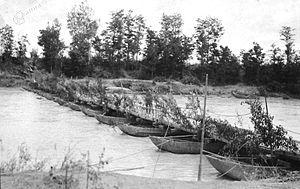
La bataille du Piave ou offensive du Piave est une bataille qui s'est déroulée en juin 1918 dans le Nord de l'Italie au cours de la Première Guerre mondiale. Elle s'est conclue par la défaite de l'armée austro-hongroise, dont elle a constitué la dernière offensive majeure au cours de la guerre.